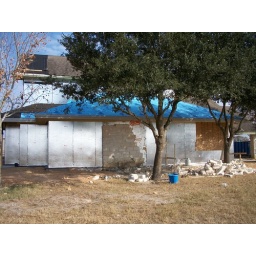
Not much rock is still left standing against the wall